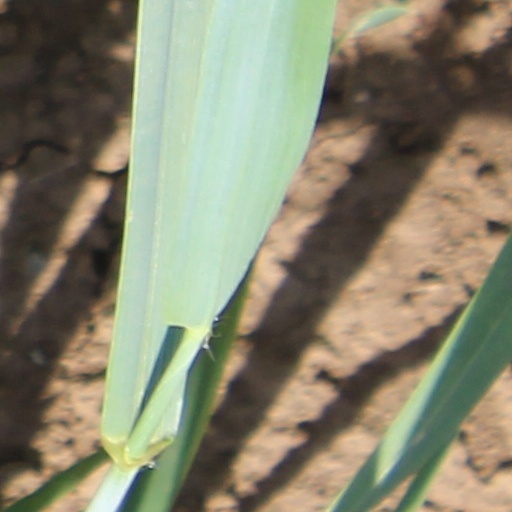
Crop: wheat